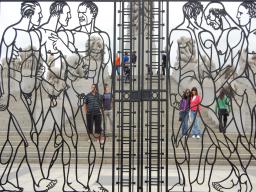
Label: Background_without_leaves